Phoebe Anna Traquair

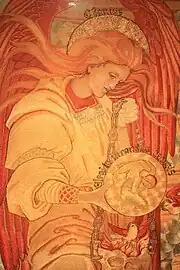
"Salvation of Mankind" (detail), 1886 to 1893

Phoebe Traquair was born Phoebe Anna Moss on 24 May 1852 in Kilternan, County Dublin. Her parents were physician Dr William Moss and Teresa Moss (née Richardson). Phoebe was the sixth of their seven children. Traquair studied art at the School of Design of the Royal Dublin Society between 1869 and 1872. She married the Scottish palaeontologist Ramsay Heatley Traquair on 5 June 1873. The couple moved to Edinburgh in spring 1874. Some of her work was palaeontological drawings related to her husband's research on fossil fish, and these drawings are held in the special library collections of National Museums Scotland. Their children were Ramsay, Harry and Hilda.